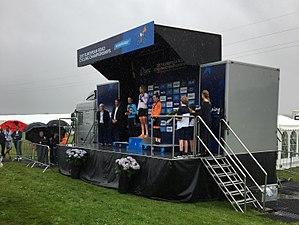
La saison 2017 de l'équipe cycliste féminine Sunweb est la septième de la formation. L'effectif se renforce significativement en 2017 avec les arrivées d'Ellen van Dijk, Lucinda Brand, Coryn Rivera, Liane Lippert et Juliette Labous. Au niveau des départs, Riejanne Markus, Sara Mustonen, Kyara Stijns et Carlee Taylor quittent l'équipe.
Le contre-la-montre féminin des championnats d'Europe de cyclisme sur route 2017 a lieu le 3 août 2017 à Herning, au Danemark. Il est remporté par la Néerlandaise Ellen van Dijk.